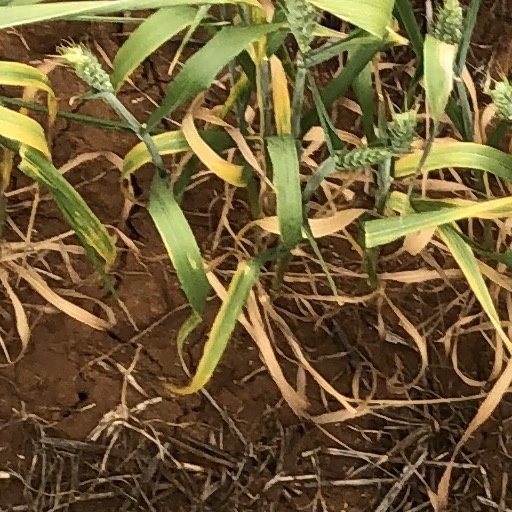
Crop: wheat